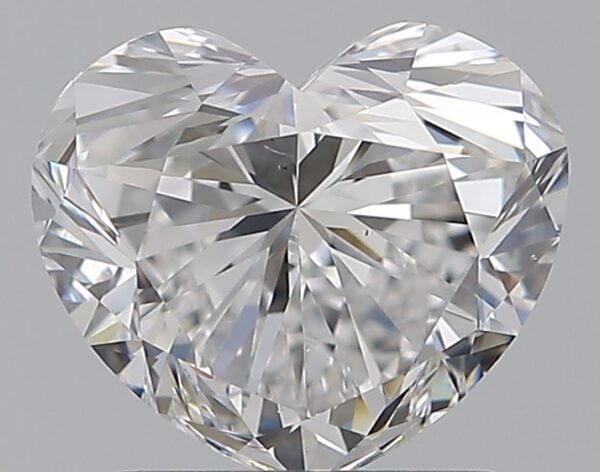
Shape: heart
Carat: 1.51
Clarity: VS2
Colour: D
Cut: VG
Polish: EX
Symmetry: EX
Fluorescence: F
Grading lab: GIA
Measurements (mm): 6.65 x 7.7 x 4.74